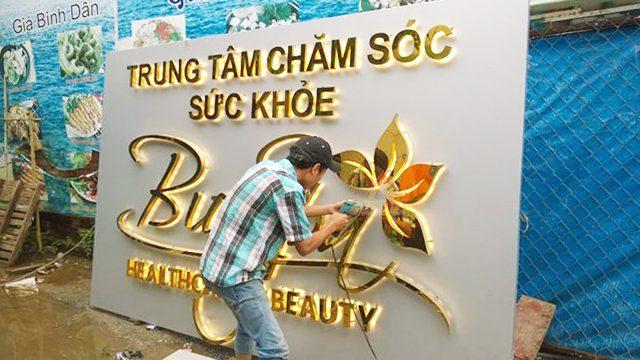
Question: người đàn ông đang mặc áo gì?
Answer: áo sơ mi caro